Tanks in the Spanish Army

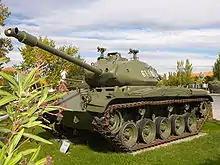
An M41 Walker Bulldog of the Spanish Army, on display at "El Goloso".

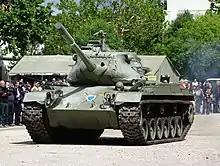
A Spanish M47 Patton. Despite being completely obsolete, serving practically nothing more than for instruction, the M-47s were for decades the most numerous tanks in the Spanish arsenal.

By the mid-1950s, the state of the Spanish Army's tanks was deteriorating. Spain's armored force composition remained the same until February 1954, when the United States delivered the first twelve M47 Patton tanks to the Spanish Army. These were a product of a military aid program the United States had signed with Spain in 1953. By 1957, the Spanish Army had received a total of 29 M47 tanks. Over the course of the 1950s, Spain received a total of 389 M47 Patton tanks. Throughout the 1960s, Spain received 65 M48 Patton tanks and 66 M48A1s. The M47 and M48 tanks were an important modernization of Spain's armored firepower. For example, while the T-26 was armed with a cannon, the American tanks were armed with the much more powerful tank gun.